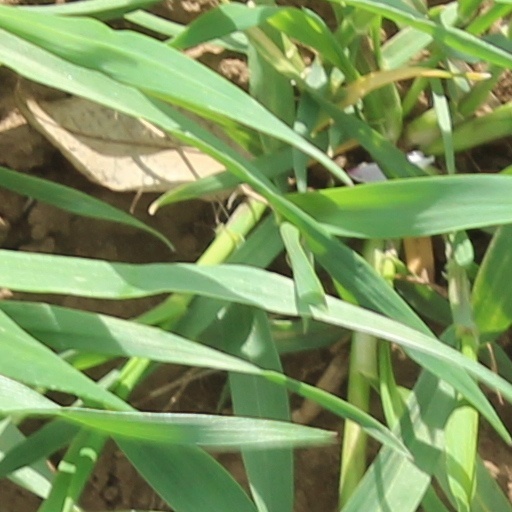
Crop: wheat